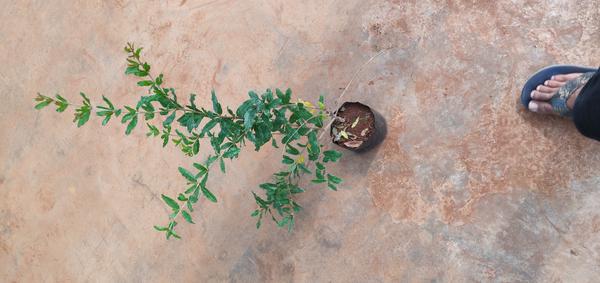
Plant: Pomegranate